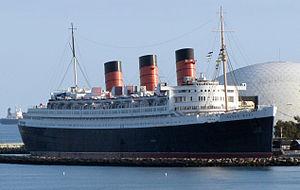
Triangle est le 3ᵉ épisode de la saison 6 de la série télévisée X-Files. Dans cet épisode, Mulder, parti à la recherche d'un paquebot disparu dans le Triangle des Bermudes, se retrouve à son bord au tout début de la Seconde Guerre mondiale et avec des sosies de ses collègues du FBI.